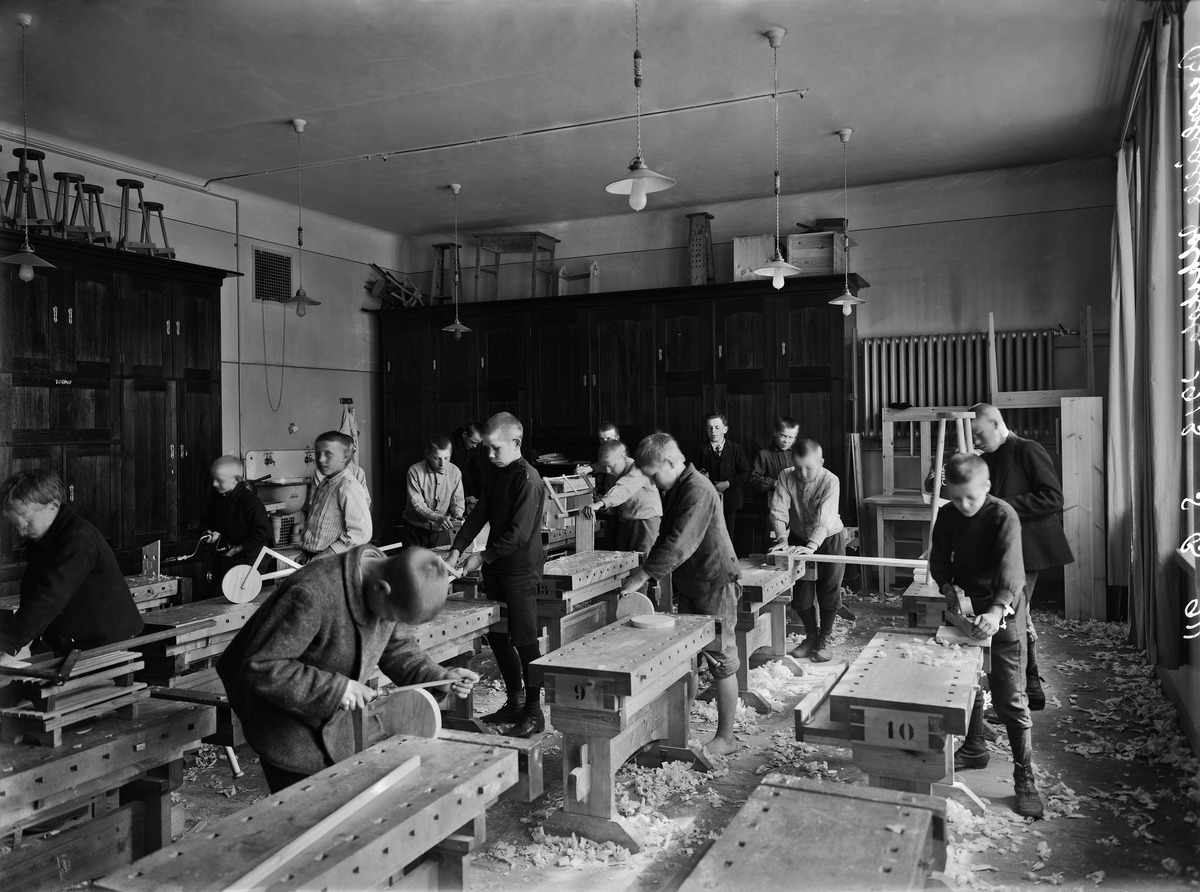
Kallion kansakoulu, Neljäs linja 15
sisällön kuvaus: Kallion kansakoulu, Neljäs linja 15. Veistoluokka. mustavalkoinen
Kuvaaja: Brander, Signe, valokuvaaja
Ajankohta: kuvausaika 1913
Paikka: Suomi, Uusimaa, Helsinki, Kallio Helsinki, Linjat Helsinki, Neljäs linja 15
Aiheet: Kallion kansakoulu, lapset pojat, oppilaat, työvälineet, koulut kansakoulu, koulurakennukset, sisustus, oppiaineet tekninen työ